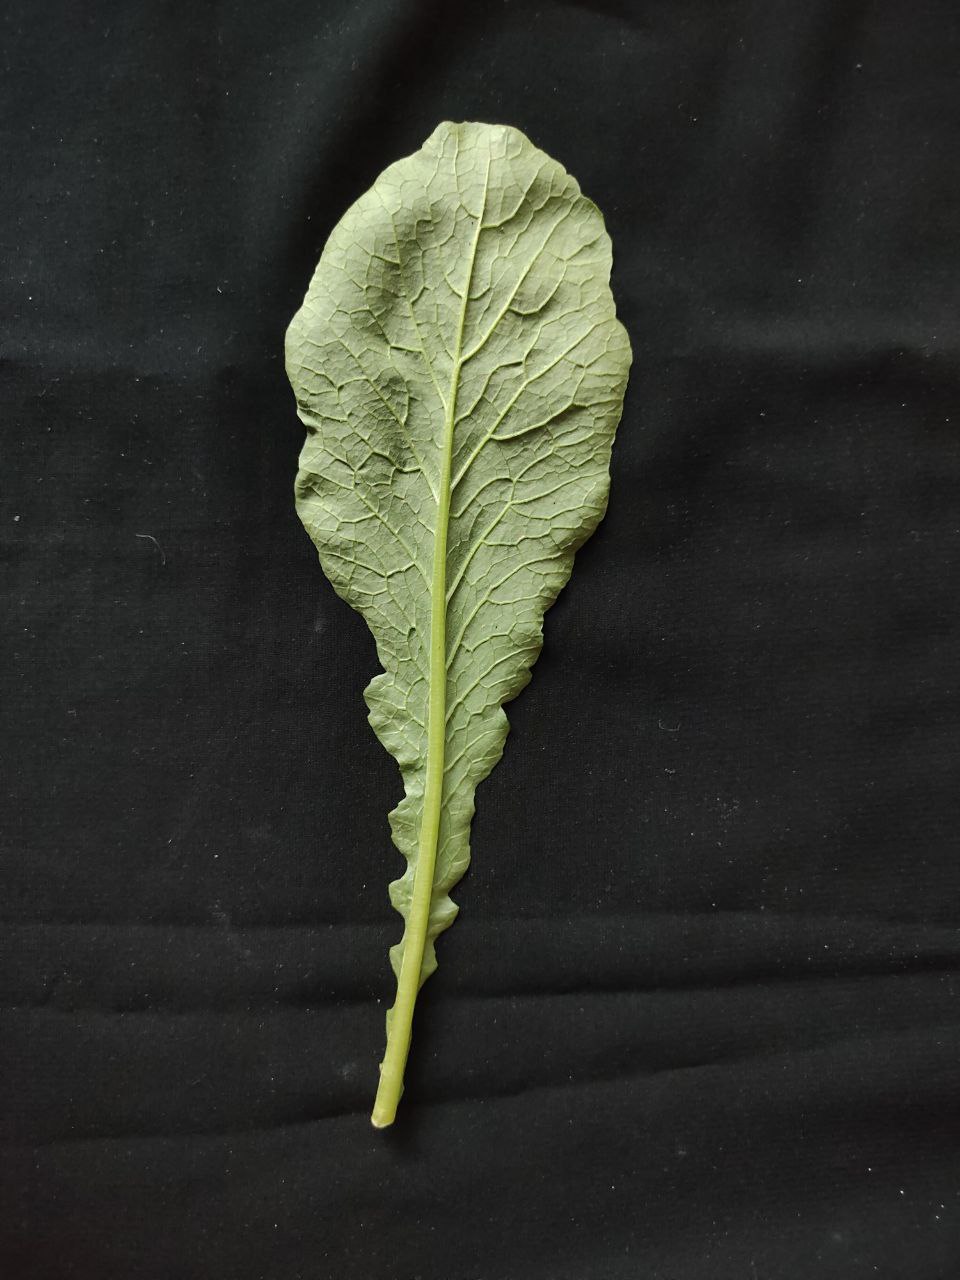
Label: Fresh leaf